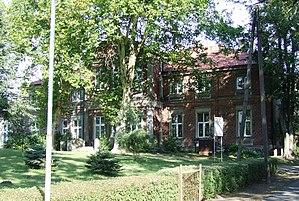
Zdziechowa est un village polonais de la gmina de Gniezno dans le powiat de Gniezno de la voïvodie de Grande-Pologne dans le centre-ouest de la Pologne.